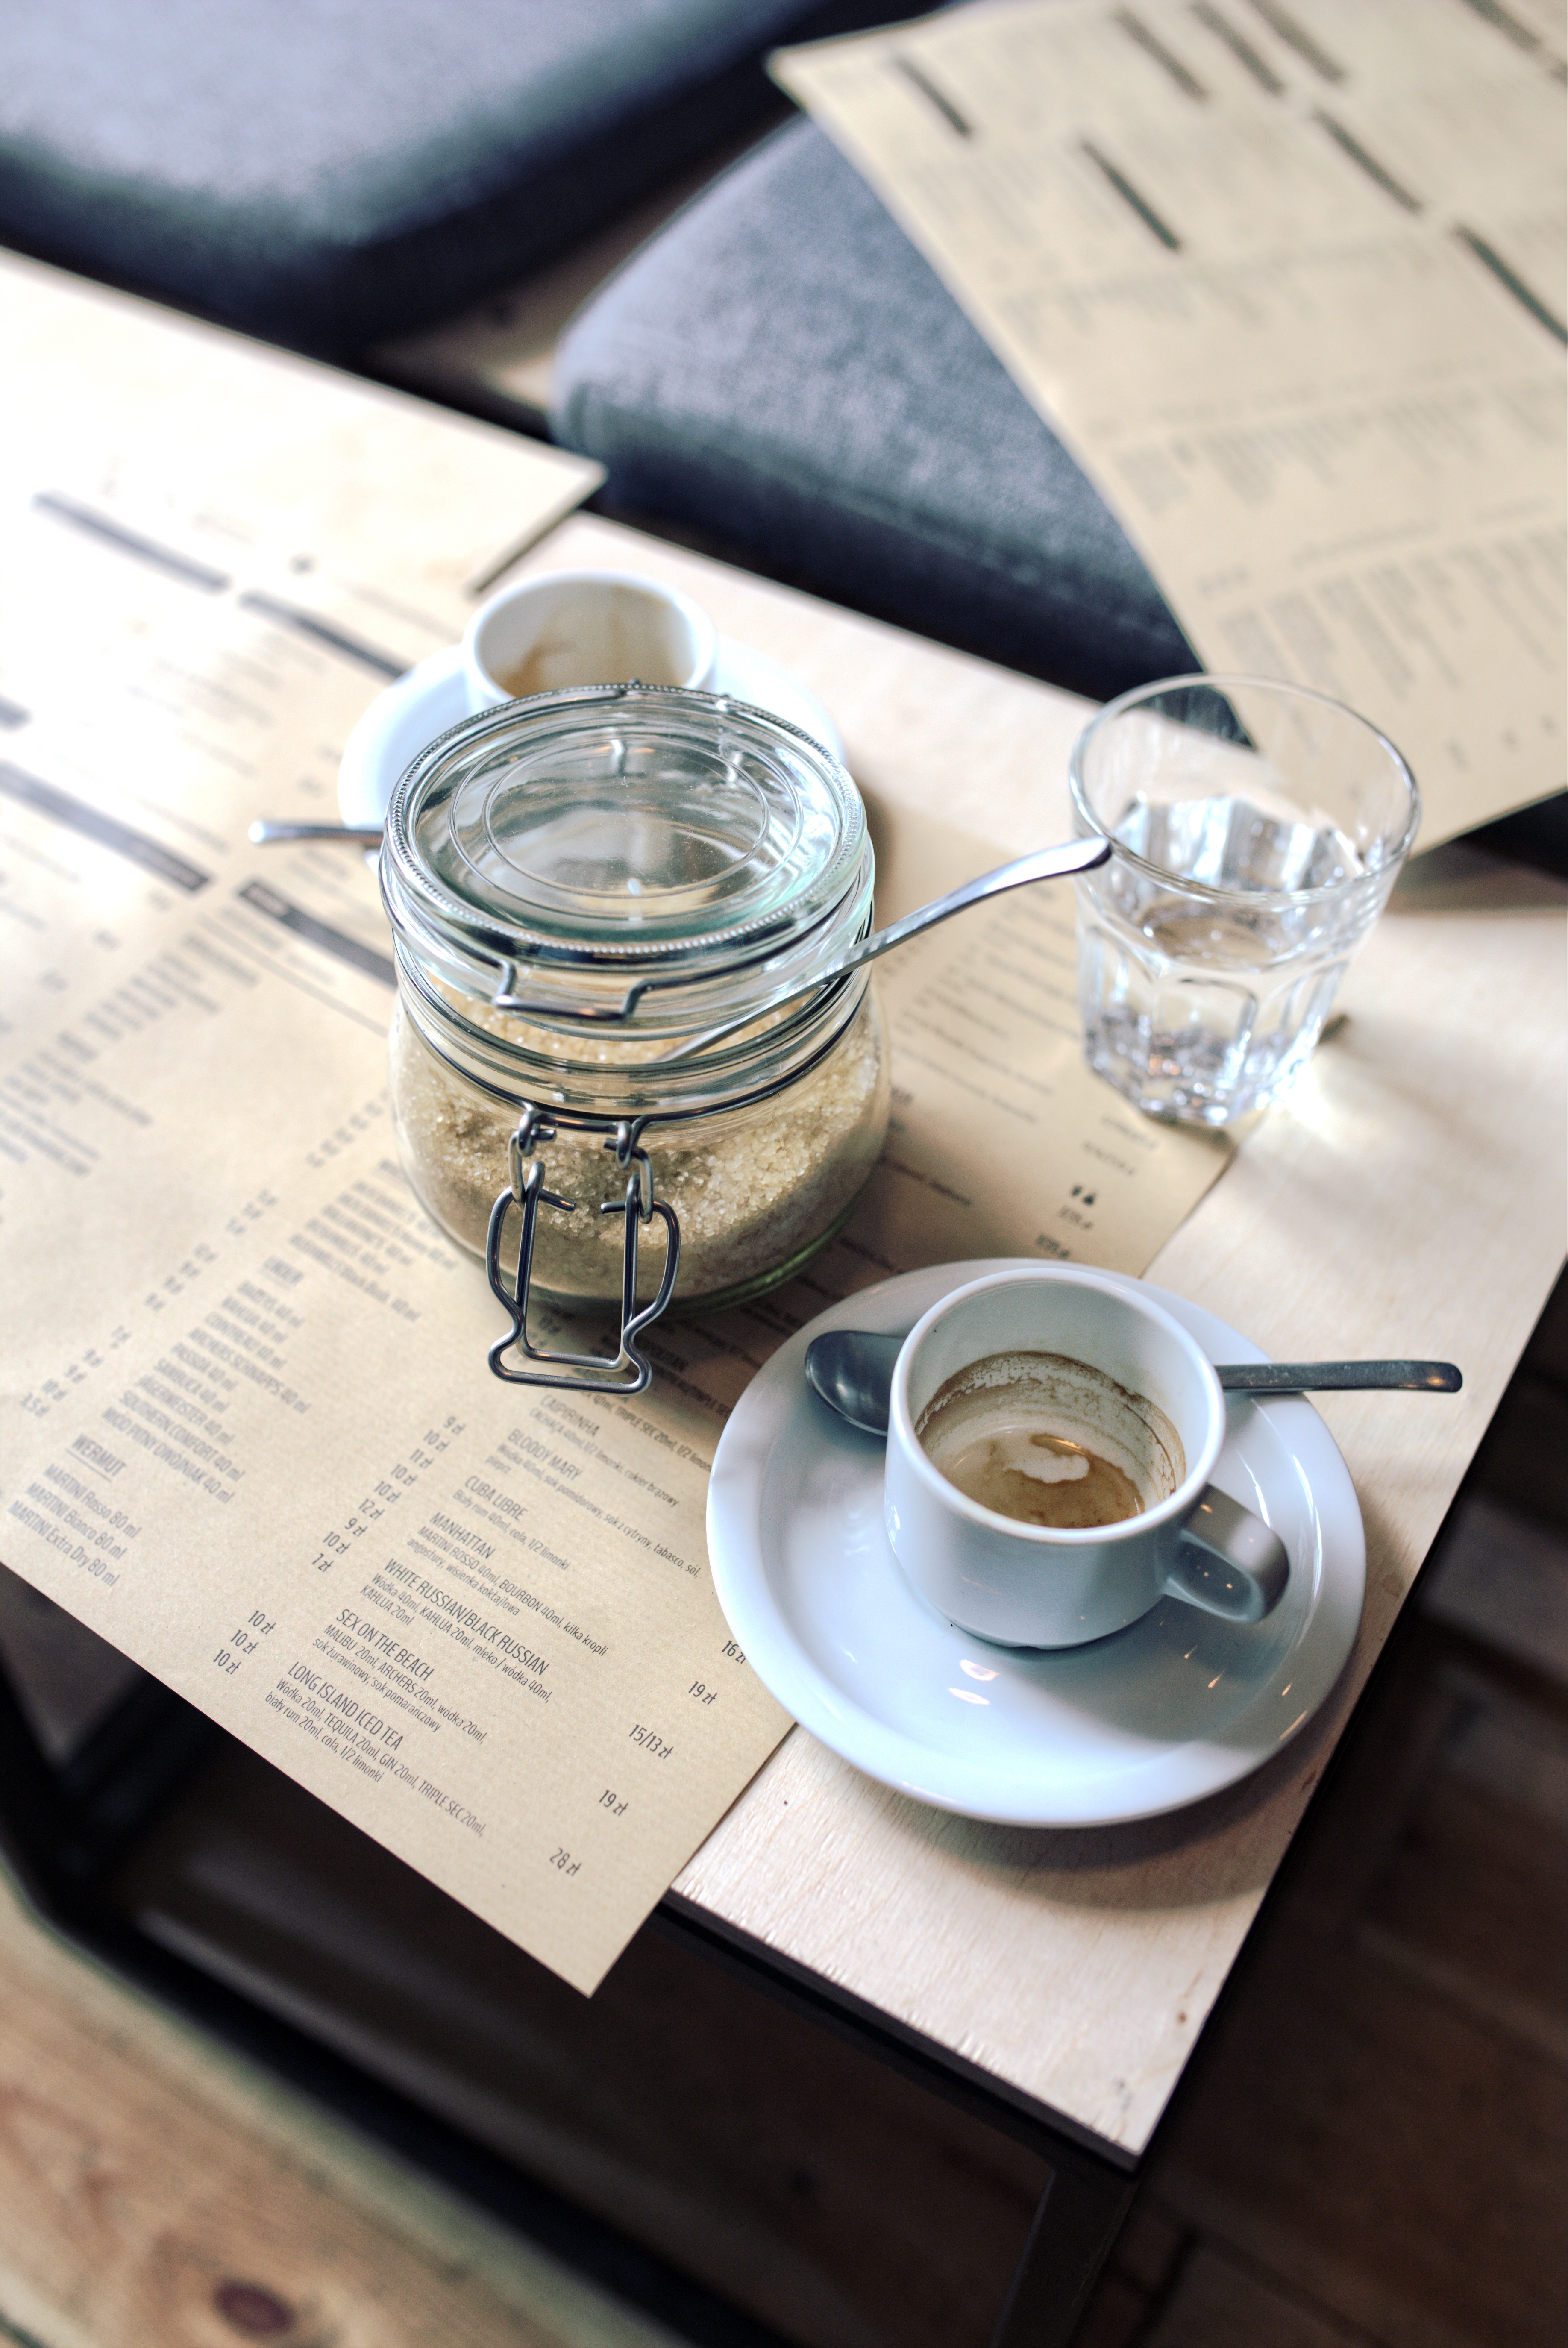
coffee, morning, restaurant, cup, meal, drink, coffee cup, brand, design, sugar